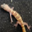
Label: lizard